Tom Ince

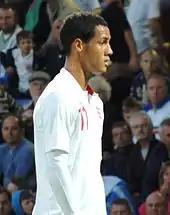
Ince playing for England U21 in 2012

Ince made four appearances for England Under-17s in 2009 and another four for the Under 19s in 2011. On 29 August 2012 he was called up to the Under 21 squad by manager Stuart Pearce for the European Championship qualifying games against Azerbaijan on 1 September and Norway four days later. He made his under-21 debut in the 2–0 win over Azerbaijan at Dalga Arena, Baku.